Sainte-Anne Hospital Center

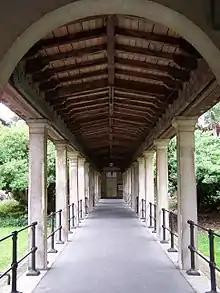
One of the many galleries of the hospital, here the Pirandello Gallery

In 1952, Sainte-Anne was the site of the discovery by Jean Delay and his assistant Pierre Deniker of the properties of the first neuroleptic, 4560 RP (Largactil). Since the beginning of the 20th century, the hospital has also been the site of the development of a psychiatry teaching respect for the various components of this discipline. Since the 1960s, the hospital has had a psychiatric orientation and reception center ("centre psychiatrique d'orientation et d'accueil", CPOA), a psychiatric emergency service open 24 hours a day and all year round.